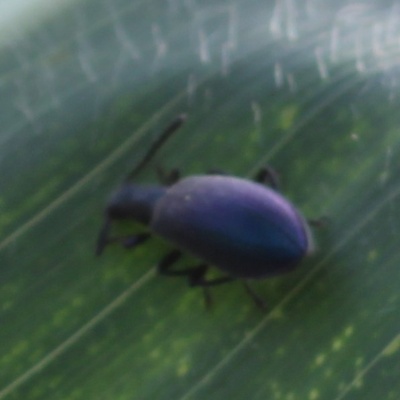
Crop: Maize
Condition: leaf beetle